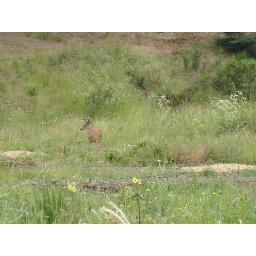
This is in a field in Hood River. He's a young guy, he's got furry antlers.